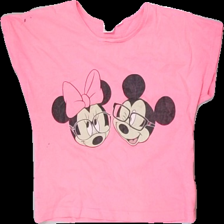
View: front
Type: T-shirt
Category: Children
Brand: Not in the list
Brand text on label: disney
Colors: Pink, White, Black, Red, Beige
Material: 77% polyester 23% bomull
Pattern: Other
Cut: C-collar
Size: 146
Season: All
Stains: Major
Damage: smuts fläckar
Damage location: top left
Damage 2: smuts fläckar
Damage 2 location: middle left
Damage 3: smuts fläckar
Damage 3 location: bottom center
Price range: <50
Recommended usage: Export
Description: t-shirt med tryck